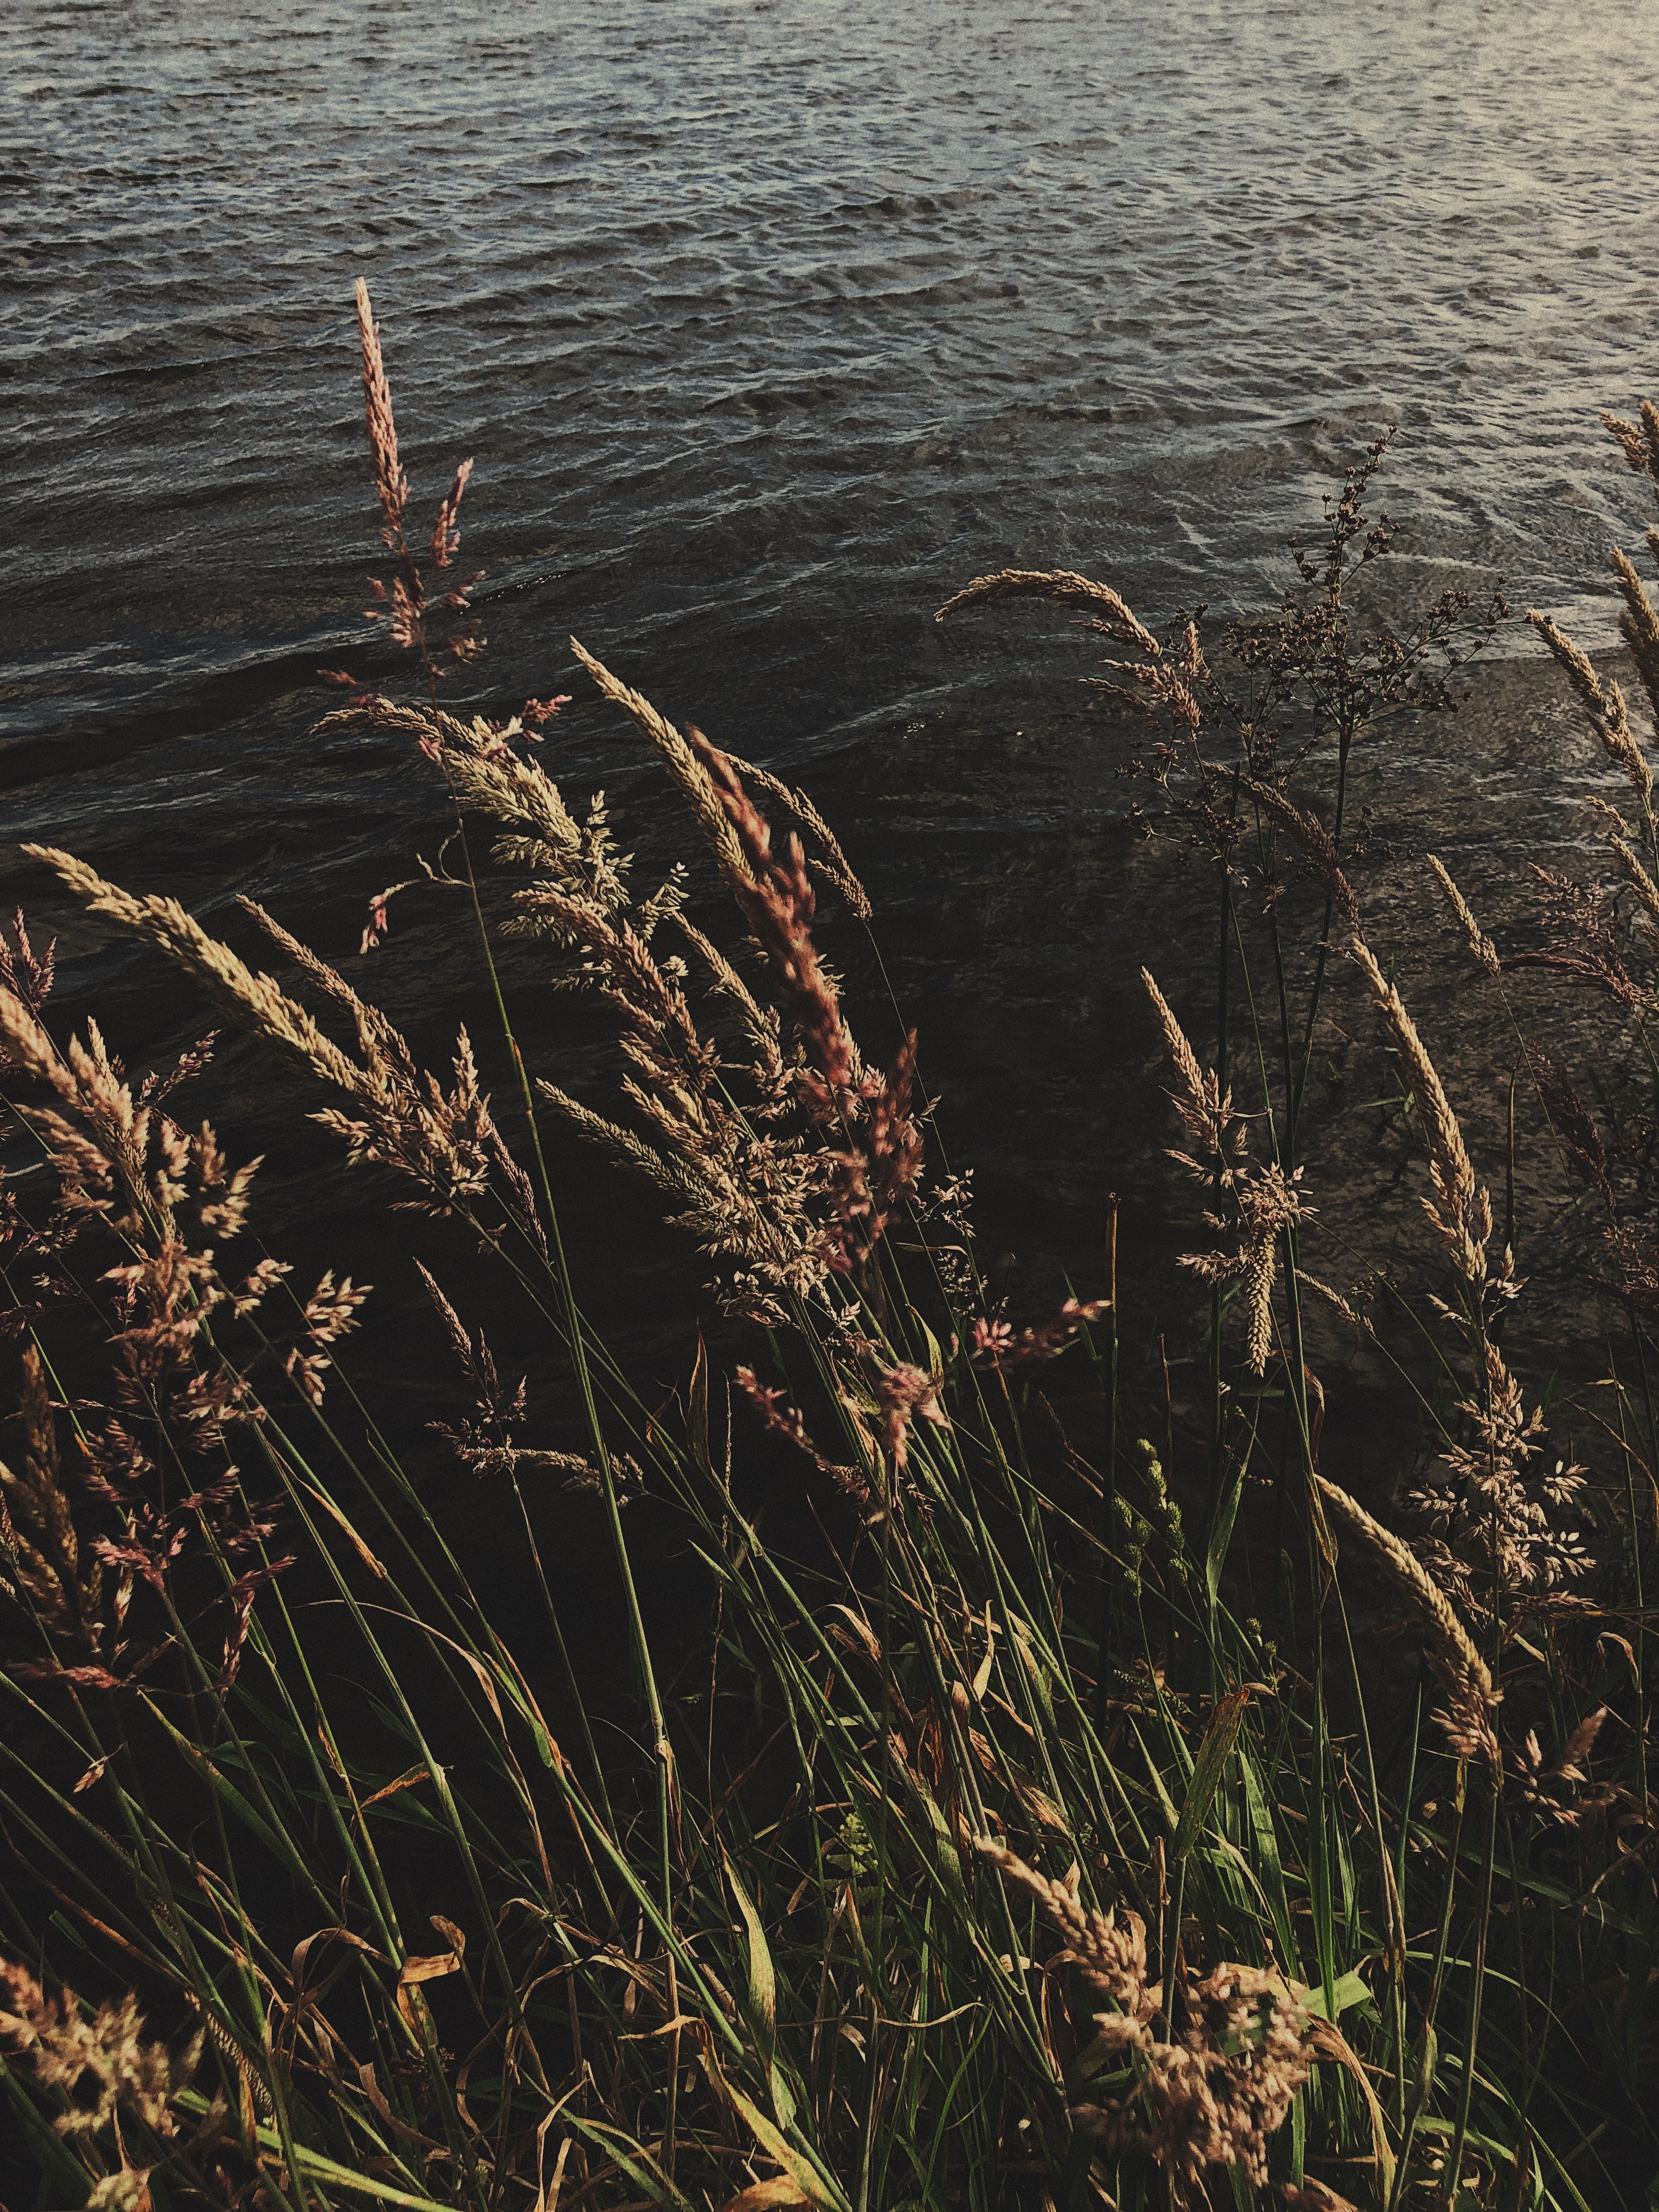
nature, water, grass, phragmites, plant, grass family, flowering plant, bank, sunlight, poales, flower, river, lake, Elymus repens, alismatales, sedge family, plant stem